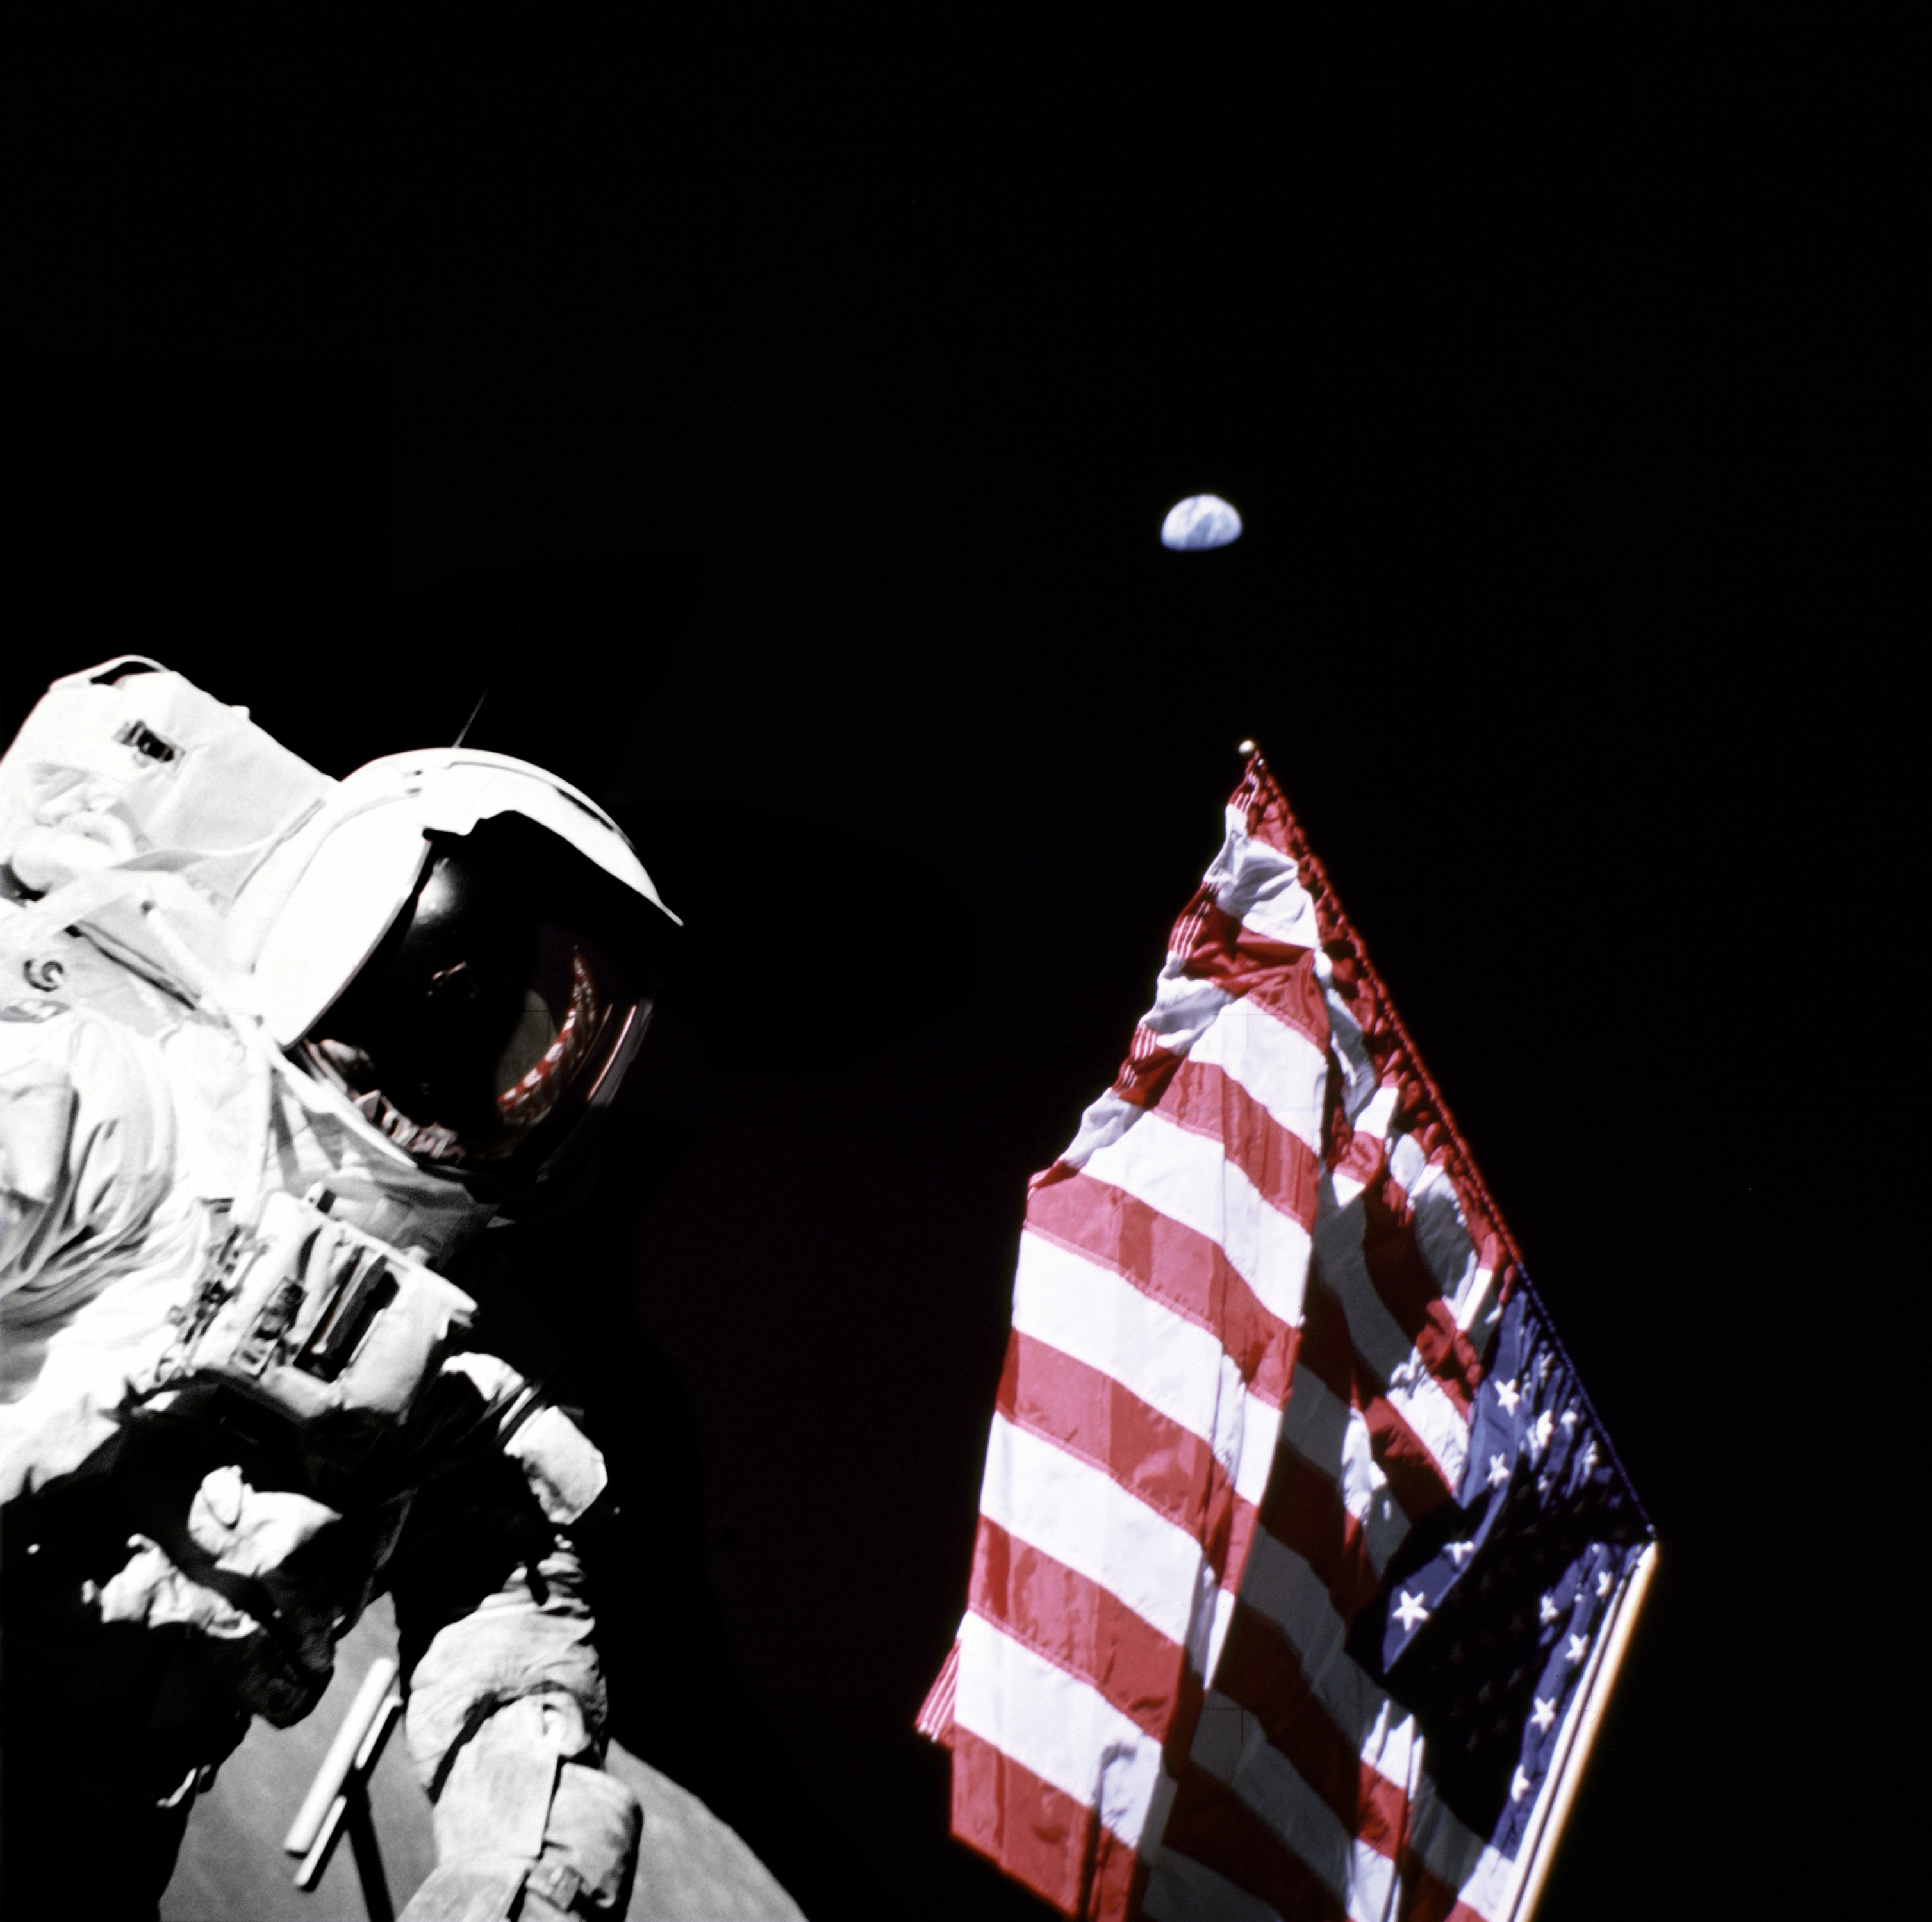
night, cosmos, flight, space, flag, usa, darkness, moon, mission, astronaut, earth, performance, exploration, event, spaceship, performing arts, spaceman, flag of the united states, harrison schmitt, apollo 17